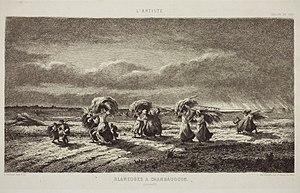
une reproduction en estampe du tableau d'Hédouin, Les Glaneuses à Chambaudouin, peint en 1857. Cette reproduction date de l'année suivante.
Les Glaneurs et la Glaneuse est un documentaire de la réalisatrice Agnès Varda sorti en France en 2000. Il s'intéresse aux glaneurs qui ratissent les champs fraîchement récoltés pour y trouver des restes de récolte mangeables et d'autres types de glaneurs.